Scorchy Smith

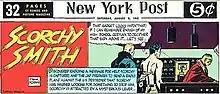
"Scorchy Smith" strip from August 8, 1942.

Scorchy Smith is an American adventure comic strip created by artist John Terry that ran from March 17, 1930 to December 30, 1961.